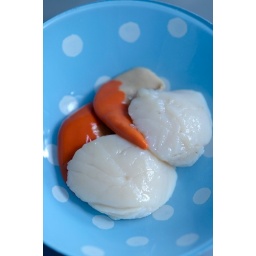
Raw scallops in blue bowl